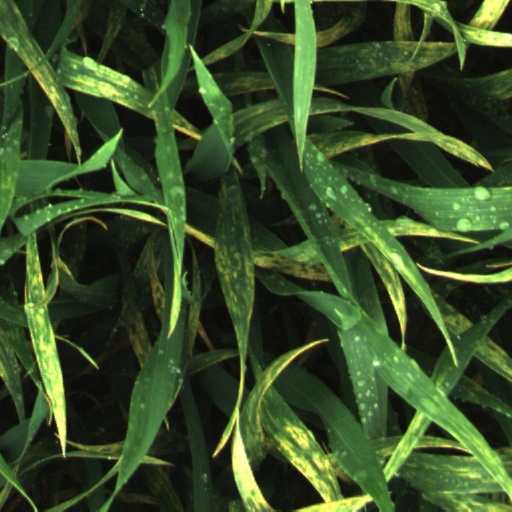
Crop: wheat